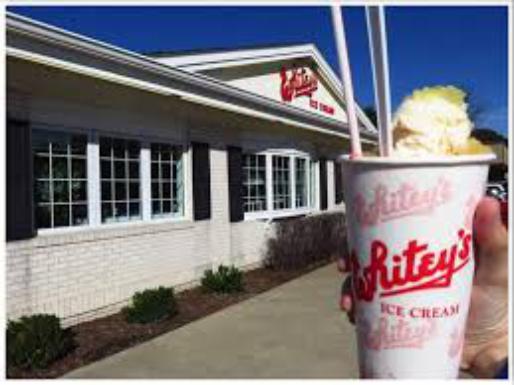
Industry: Food